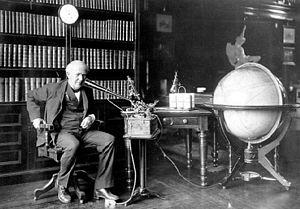
Un fantôme est une apparition, une vision ou une illusion, interprétée comme une manifestation surnaturelle d'une personne décédée.